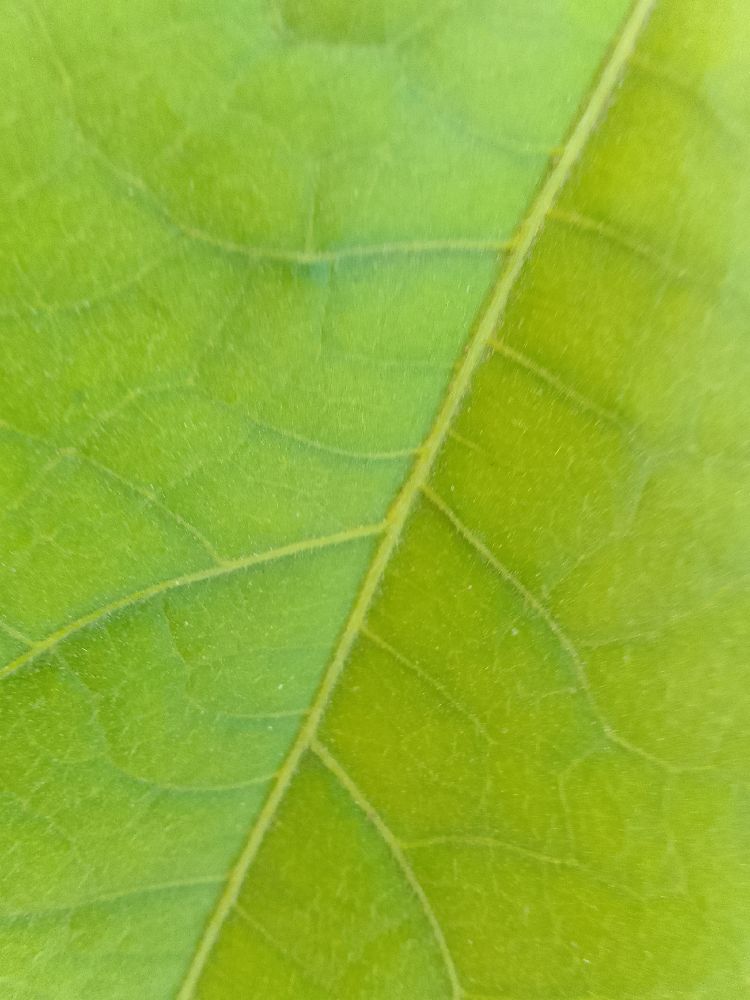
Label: healthy